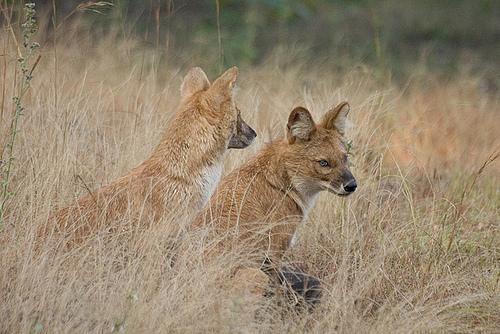
dhole